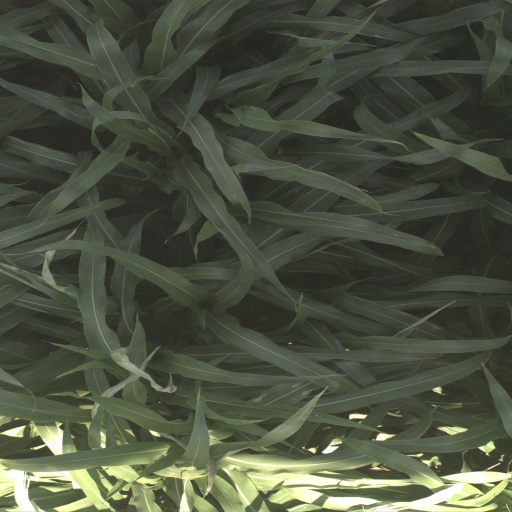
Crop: sorghum